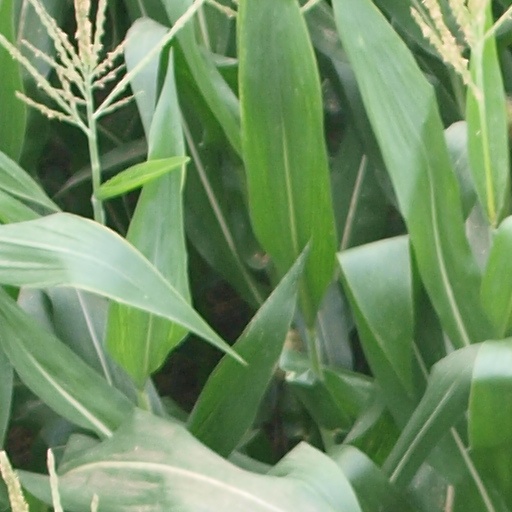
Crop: maize; corn